Armageddon (2007)

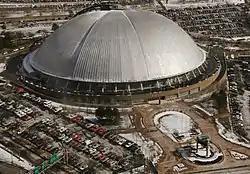
The event was held at the Mellon Arena in Pittsburgh, Pennsylvania.

Armageddon was established in 1999 as World Wrestling Entertainment's (WWE) December pay-per-view (PPV) and was held every year except in 2001. The 2007 event was the eighth Armageddon and held on December 16 at the Mellon Arena in Pittsburgh, Pennsylvania. While the previous three years' events were held exclusively for the SmackDown! brand, the 2007 event featured wrestlers from the Raw, SmackDown!, and ECW brands, as following WrestleMania 23 earlier in April, brand-exclusive PPVs were discontinued. The event was sponsored by Activision's "".